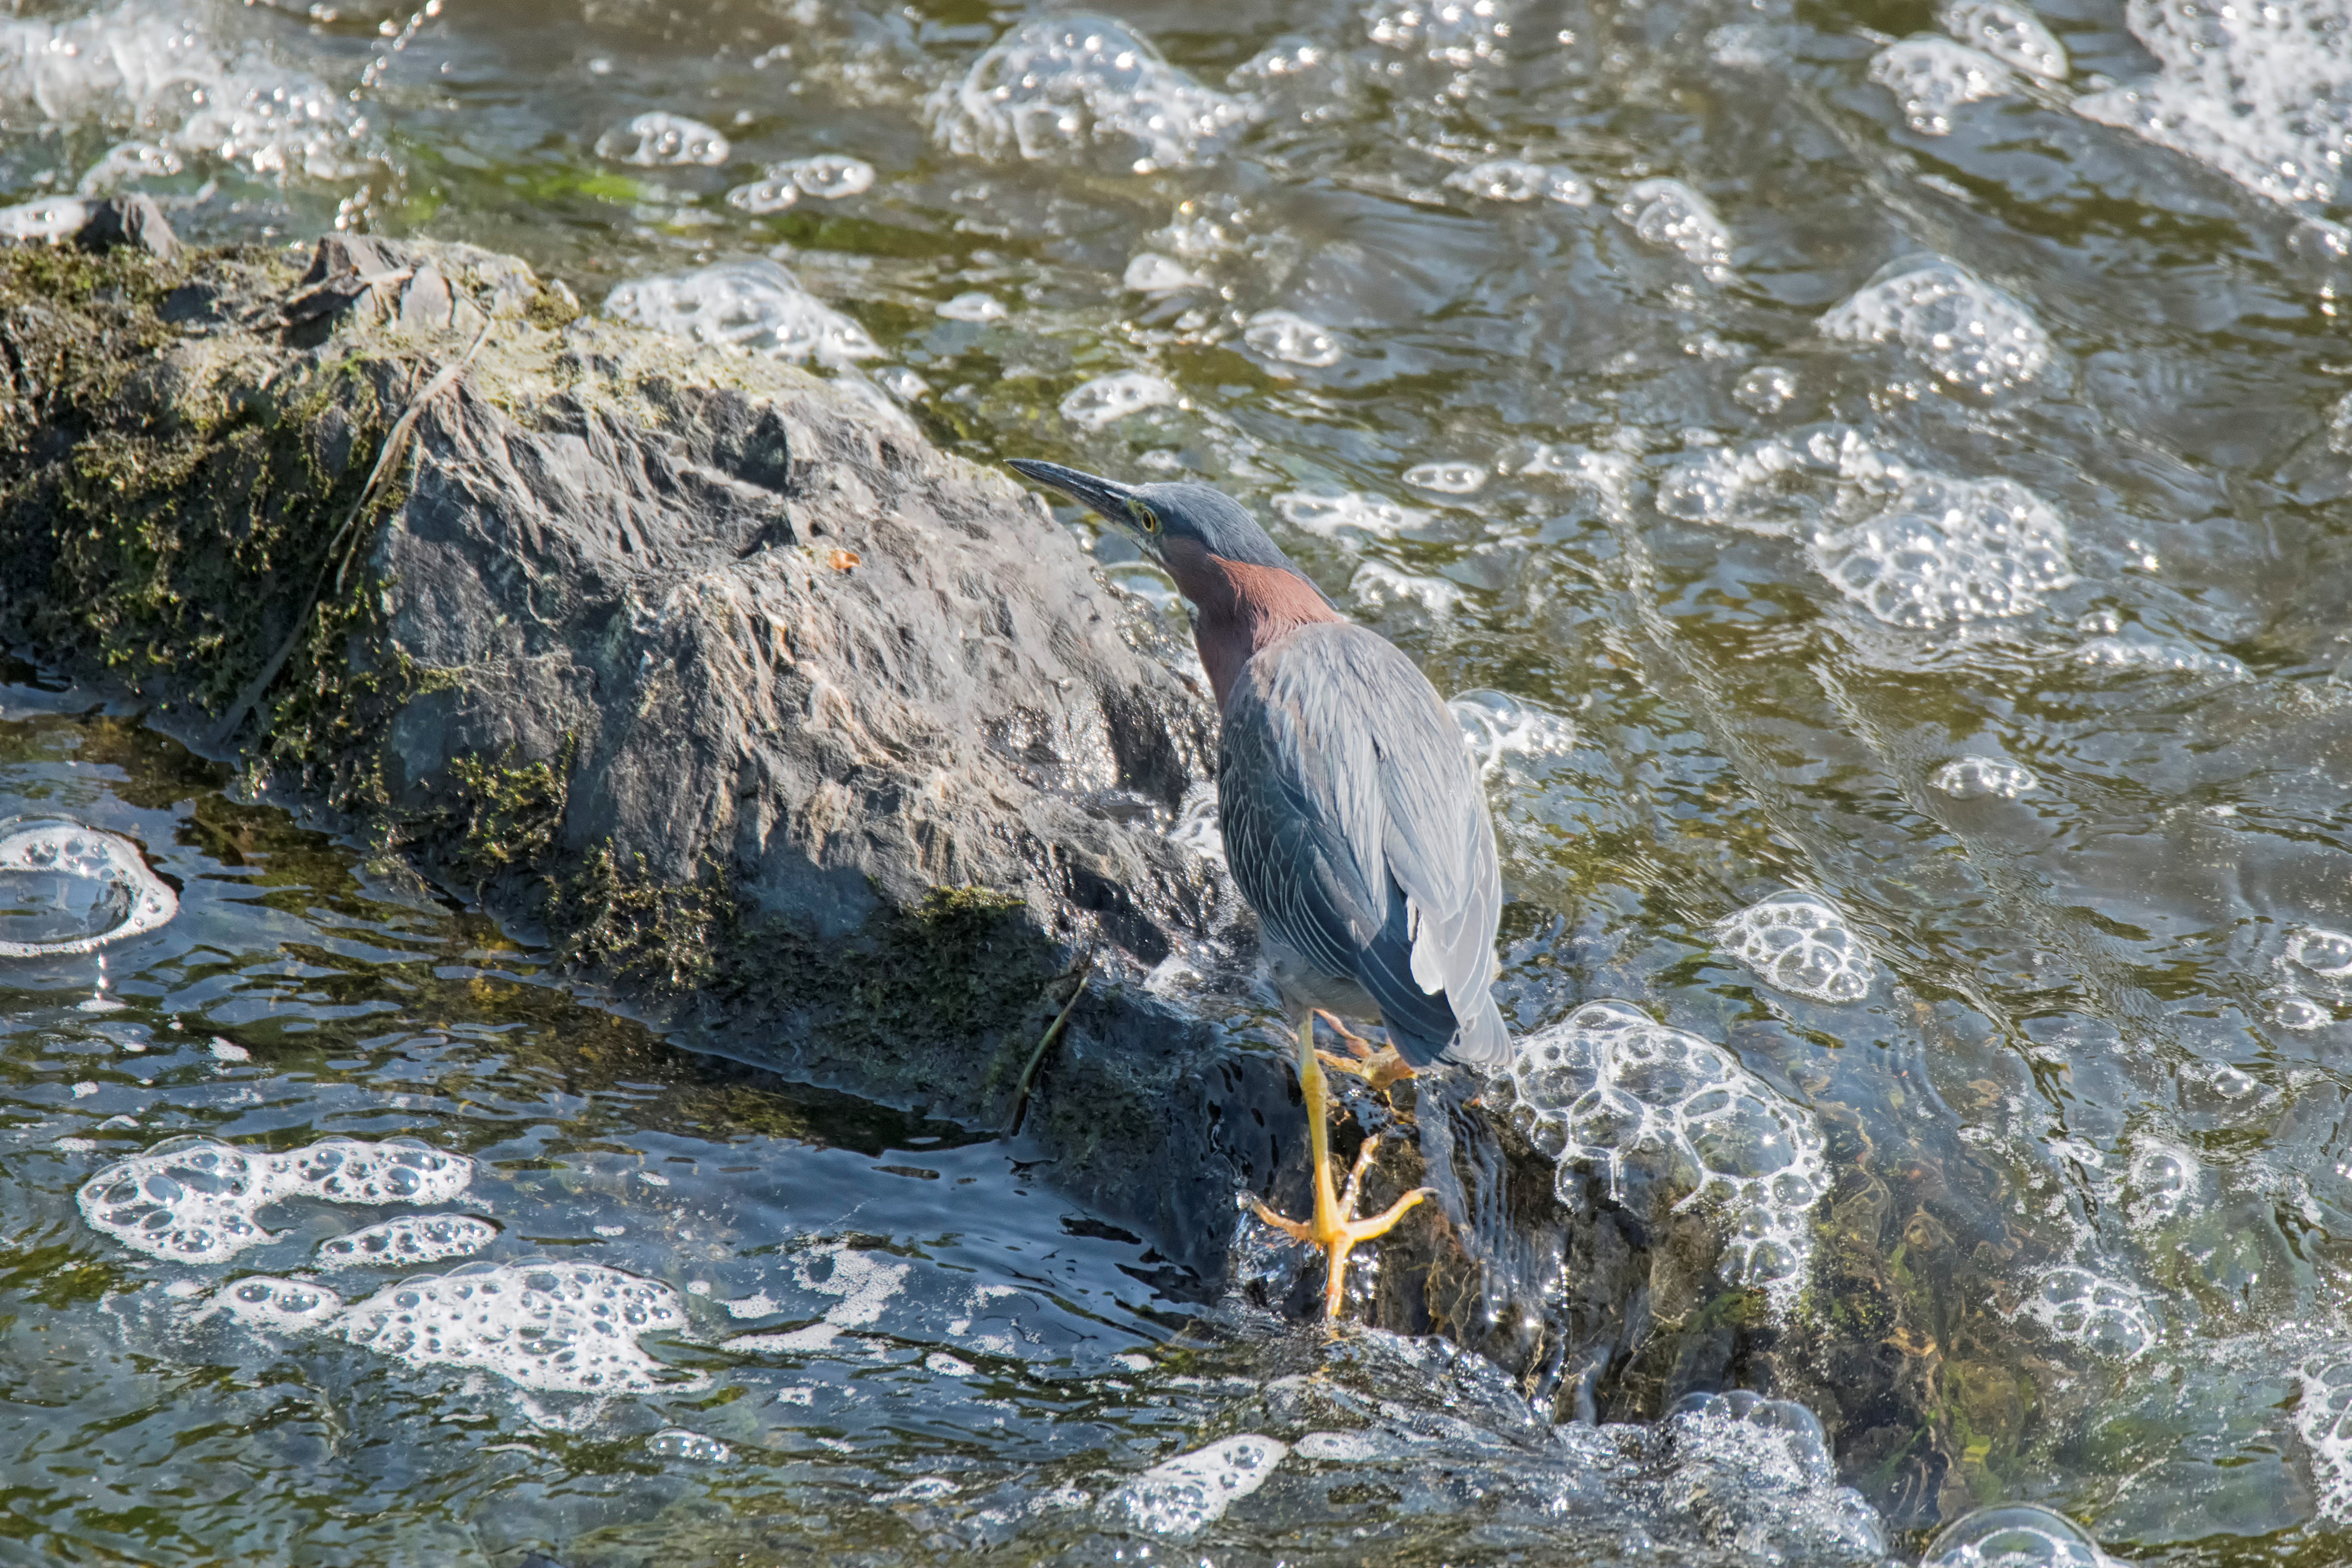
bird, wildlife, stream, green, canada, vert, quebec, heron, sherbrooke, oiseau